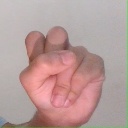
अक्षर: स